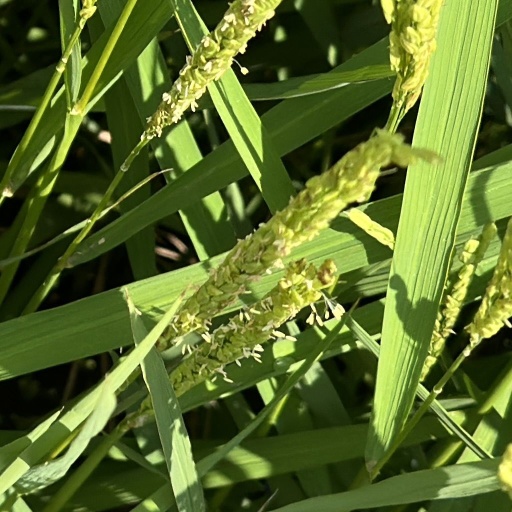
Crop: rice